Ole Peder Arvesen

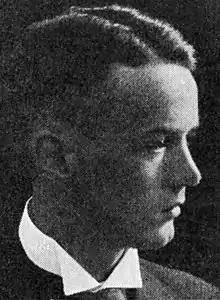
Ole Peder Arvesen, c. 1935

Ole Peder Arvesen (27 March 1895 – 23 January 1991) was a Norwegian engineer and mathematician.